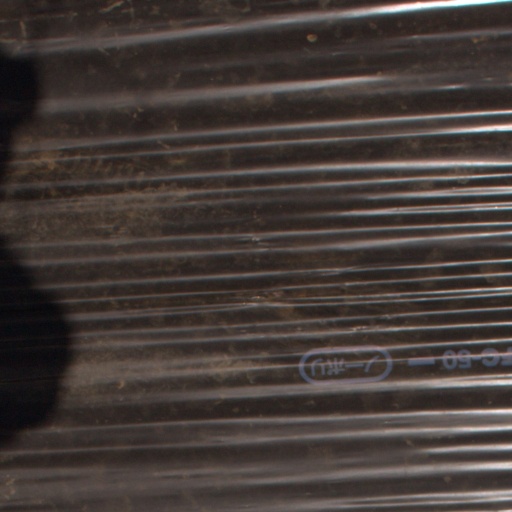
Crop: Jerusalem artichoke